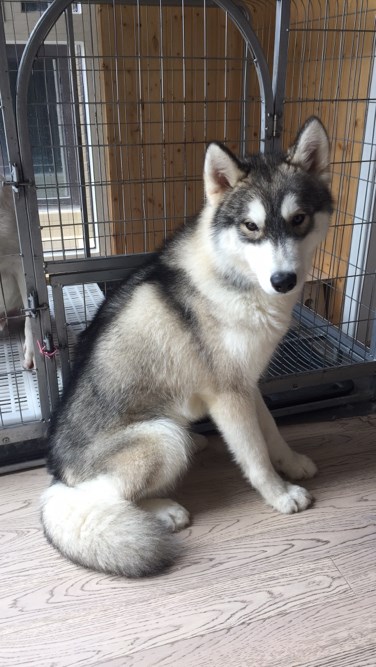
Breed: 1160-n000003-Siberian_husky